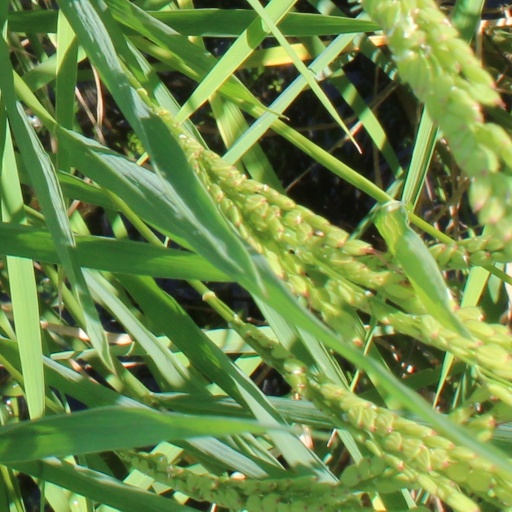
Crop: rice